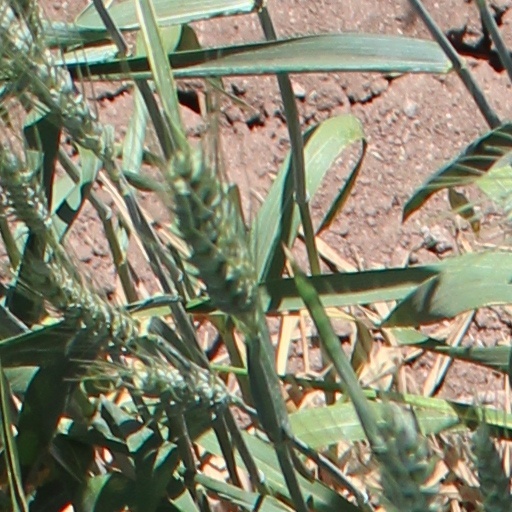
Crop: wheat